Strand (UK Parliament constituency)

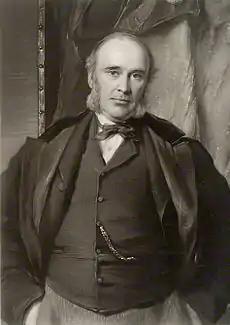
Smith

Smith was appointed Secretary of State for War, requiring a by-election.